Answer in natural language. Considering the relative positions, is dresser aspelund above or below brown square dining table? Choose between the following options: below or above
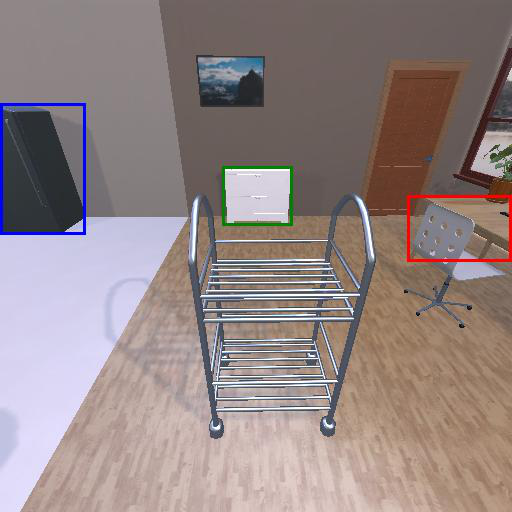
<answer>above</answer>